Pavo Raudsepp

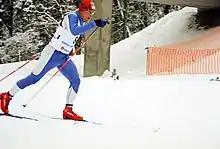
Pavo Raudsepp in 2006

Pavo Raudsepp (born 9 October 1973) is an Estonian cross-country skier. He competed in the men's sprint event at the 2002 Winter Olympics.